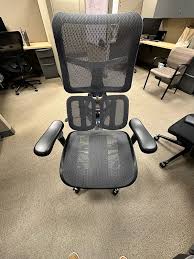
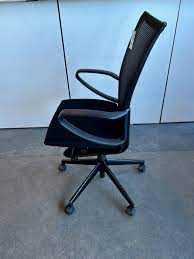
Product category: items_chair
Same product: no